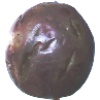
Label: Passion Fruit 1